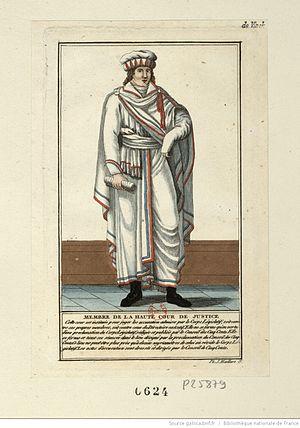
Membre de la Haute Cour de justice (directoire)
En France, le Parlement, réuni en Haute Cour, est chargée de prononcer la destitution du président de la République, « en cas de manquement à ses devoirs manifestement incompatible avec l’exercice de son mandat », selon l’article 68 de la Constitution de la Cinquième République, dont la rédaction actuelle date de 2007, et dans une loi organique promulguée en 2014. Il ne s'agit toutefois pas d'une juridiction, au sens où les parlementaires ne sont pas délégués, à l'occasion de leur réunion en Haute Cour, d'un quelconque pouvoir judiciaire. Ainsi, la réunion du parlement en Haute Cour est à distinguer de l'institution qu'est le tribunal de la Cour de justice de la République, juridiction française d'exception compétente pour juger les crimes ou délits commis par les membres du gouvernement dans l’exercice de leurs fonctions.